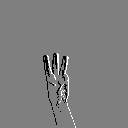
ASL letter: w